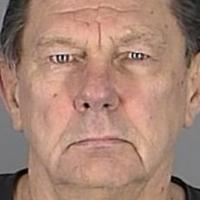
Age group: age 66-80